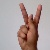
The image shows a hand gesture representing the letter 'K' in Indian Sign Language.